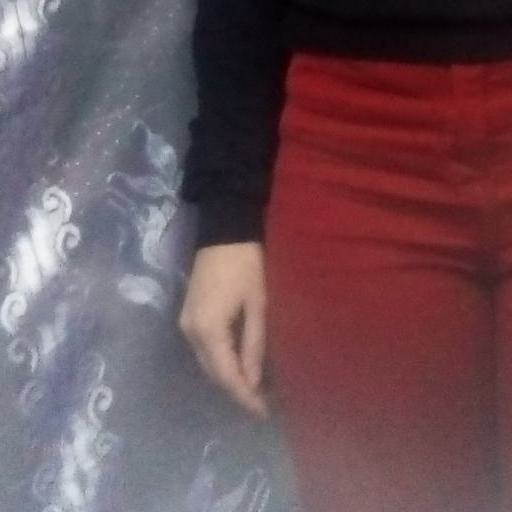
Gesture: no_gesture